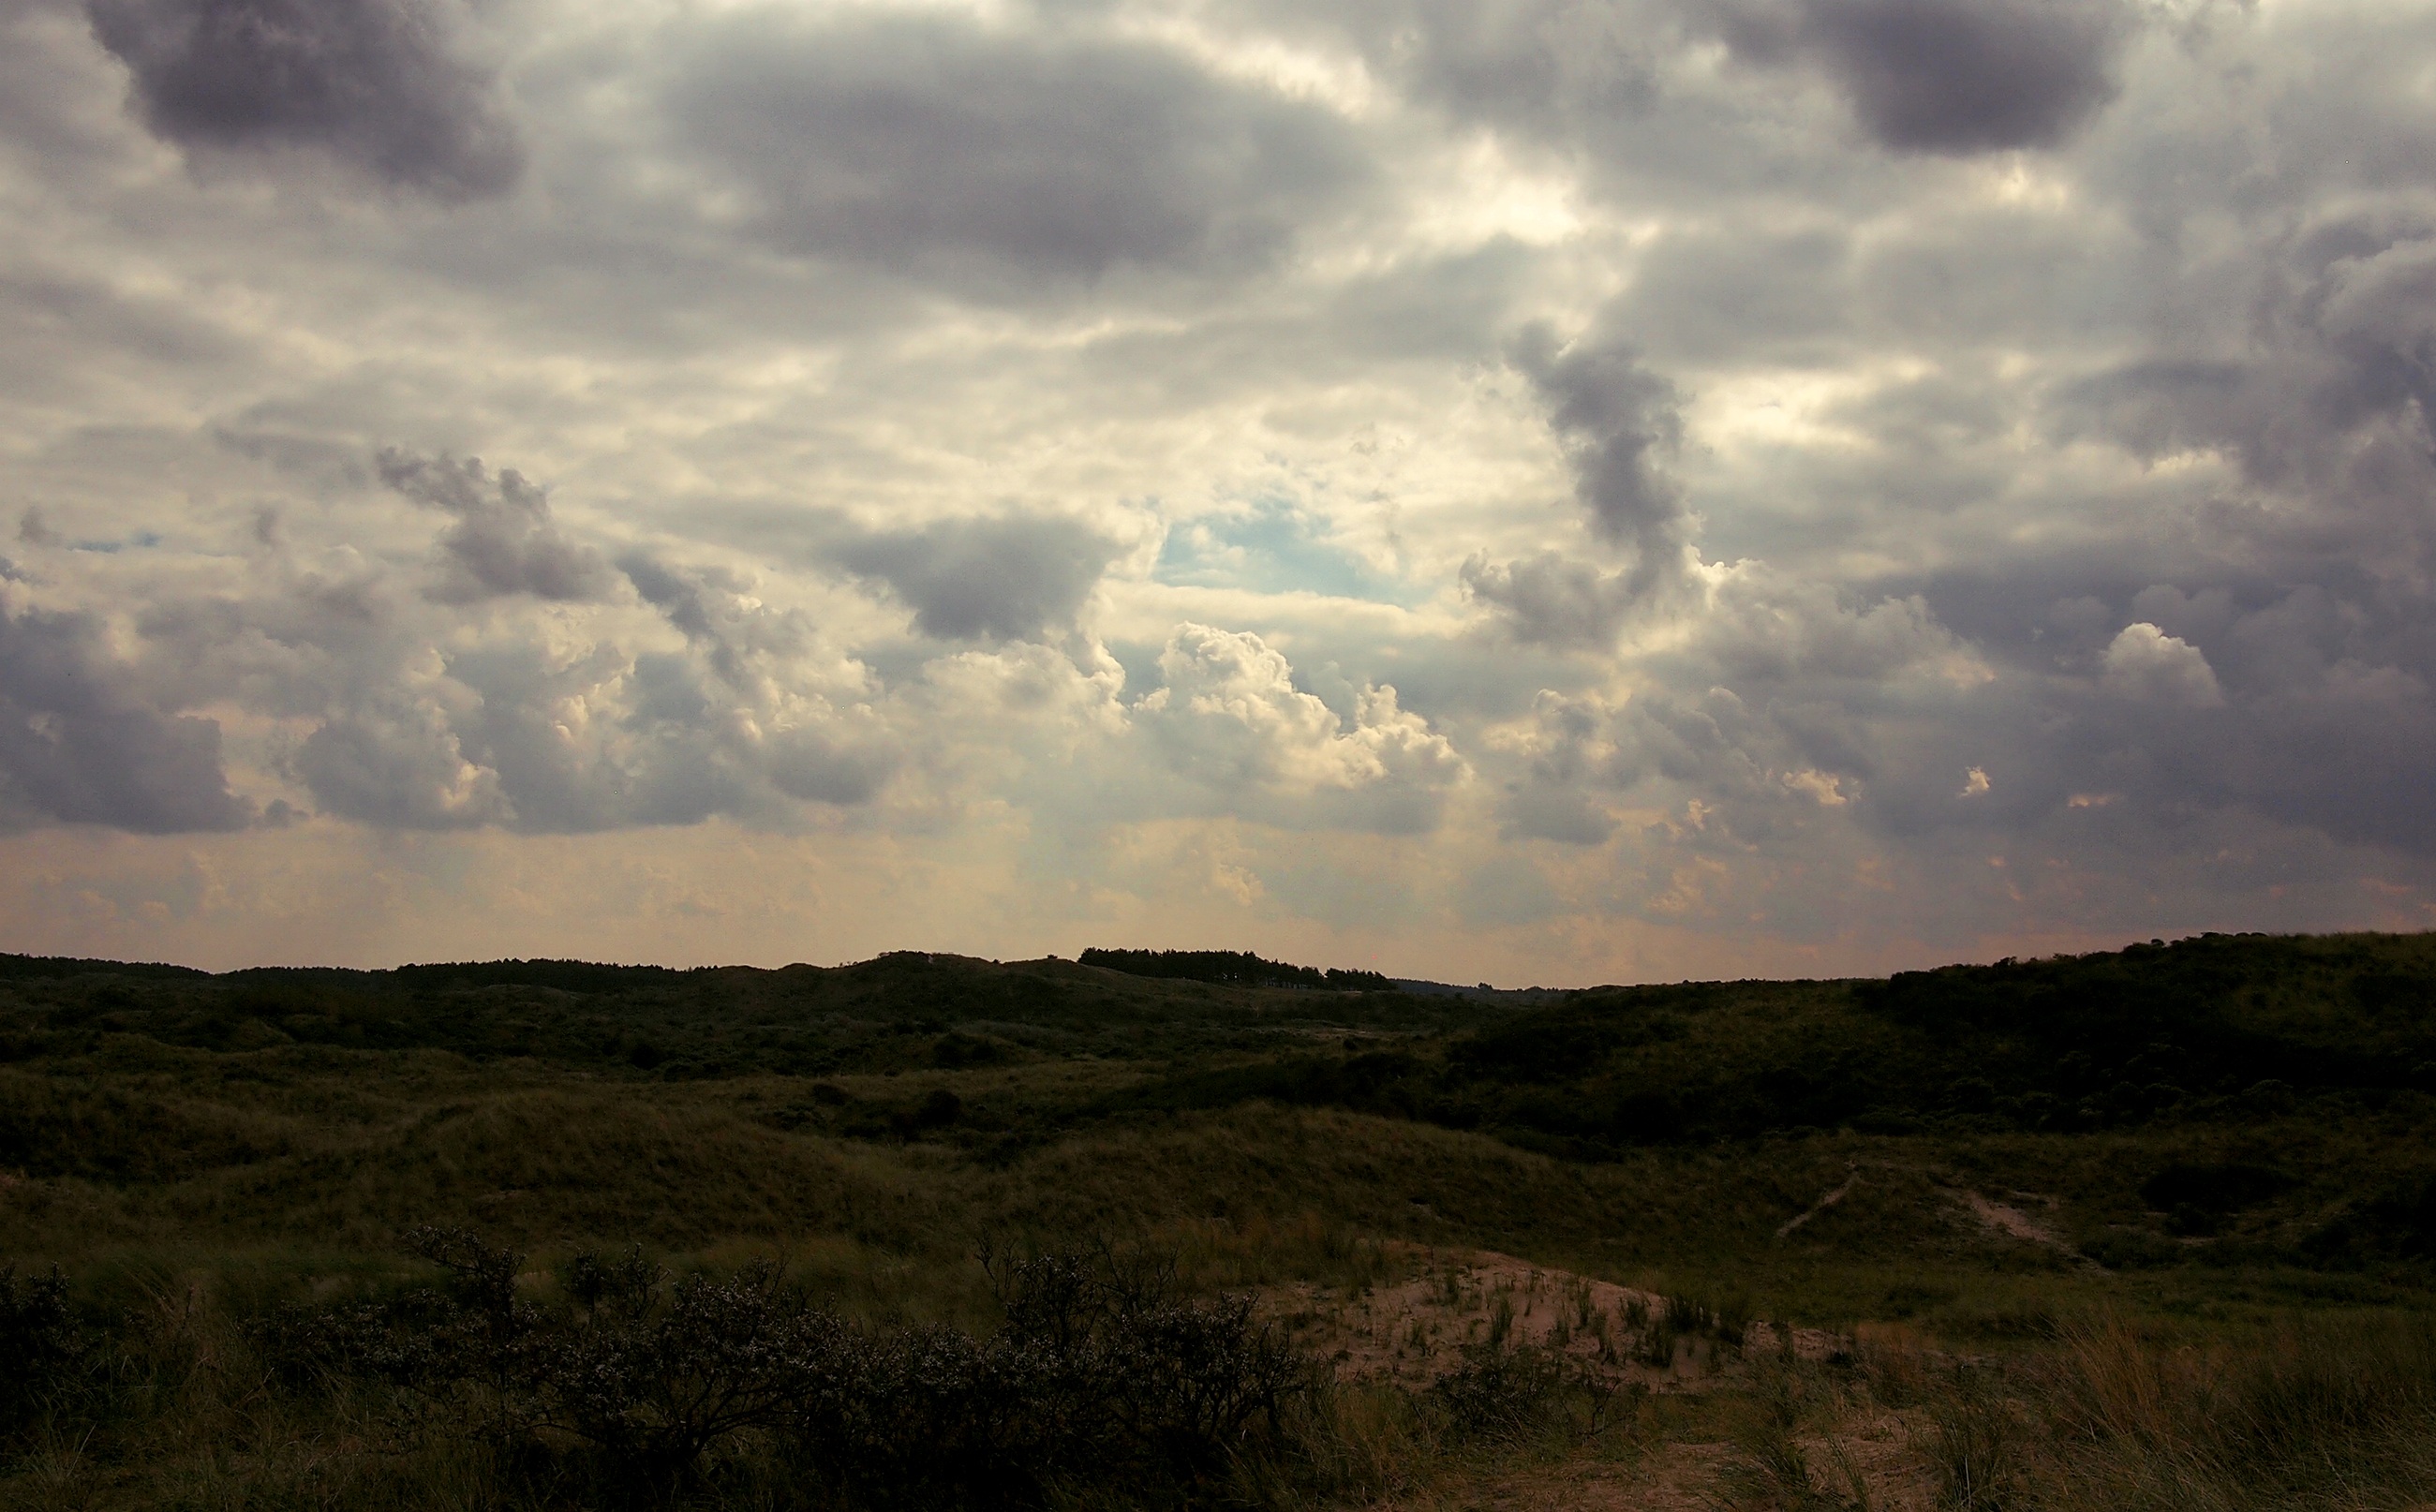
landscape, tree, nature, grass, outdoor, horizon, mountain, cloud, sky, sunset, field, prairie, sunlight, cloudy, morning, hill, view, dawn, dusk, evening, natural, scenery, weather, plain, clouds, grassland, plateau, scene, loch, rural area, meteorological phenomenon, natural environment, atmospheric phenomenon